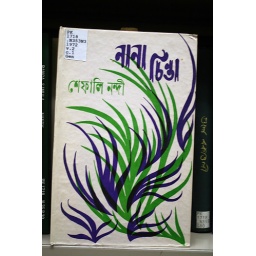
A bird tangled in the grass